Kirstjen Nielsen

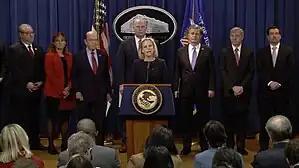
U.S. Department of Justice, Department of Homeland Security, Department of Commerce and Federal Bureau of Investigation announces 23 criminal charges against PRC's Huawei and Wanzhou Meng

At a May 2018 congressional hearing, Nielsen said that she was unaware of the intelligence community's conclusion that Russia sought to interfere in the 2016 presidential election to help candidate Trump get elected. An assessment by the FBI, CIA and NSA in January 2017 was that the Russian preference was clearly to help Trump win; this assessment was mirrored in a bipartisan report by the Senate Intelligence Committee released days prior to Nielsen's testimony. Nielsen said that she had not seen the intelligence community briefing that Russia had tried to interfere in the 2016 election. A week later, Nielsen backtracked, saying that she agreed with the intelligence community's assessment.